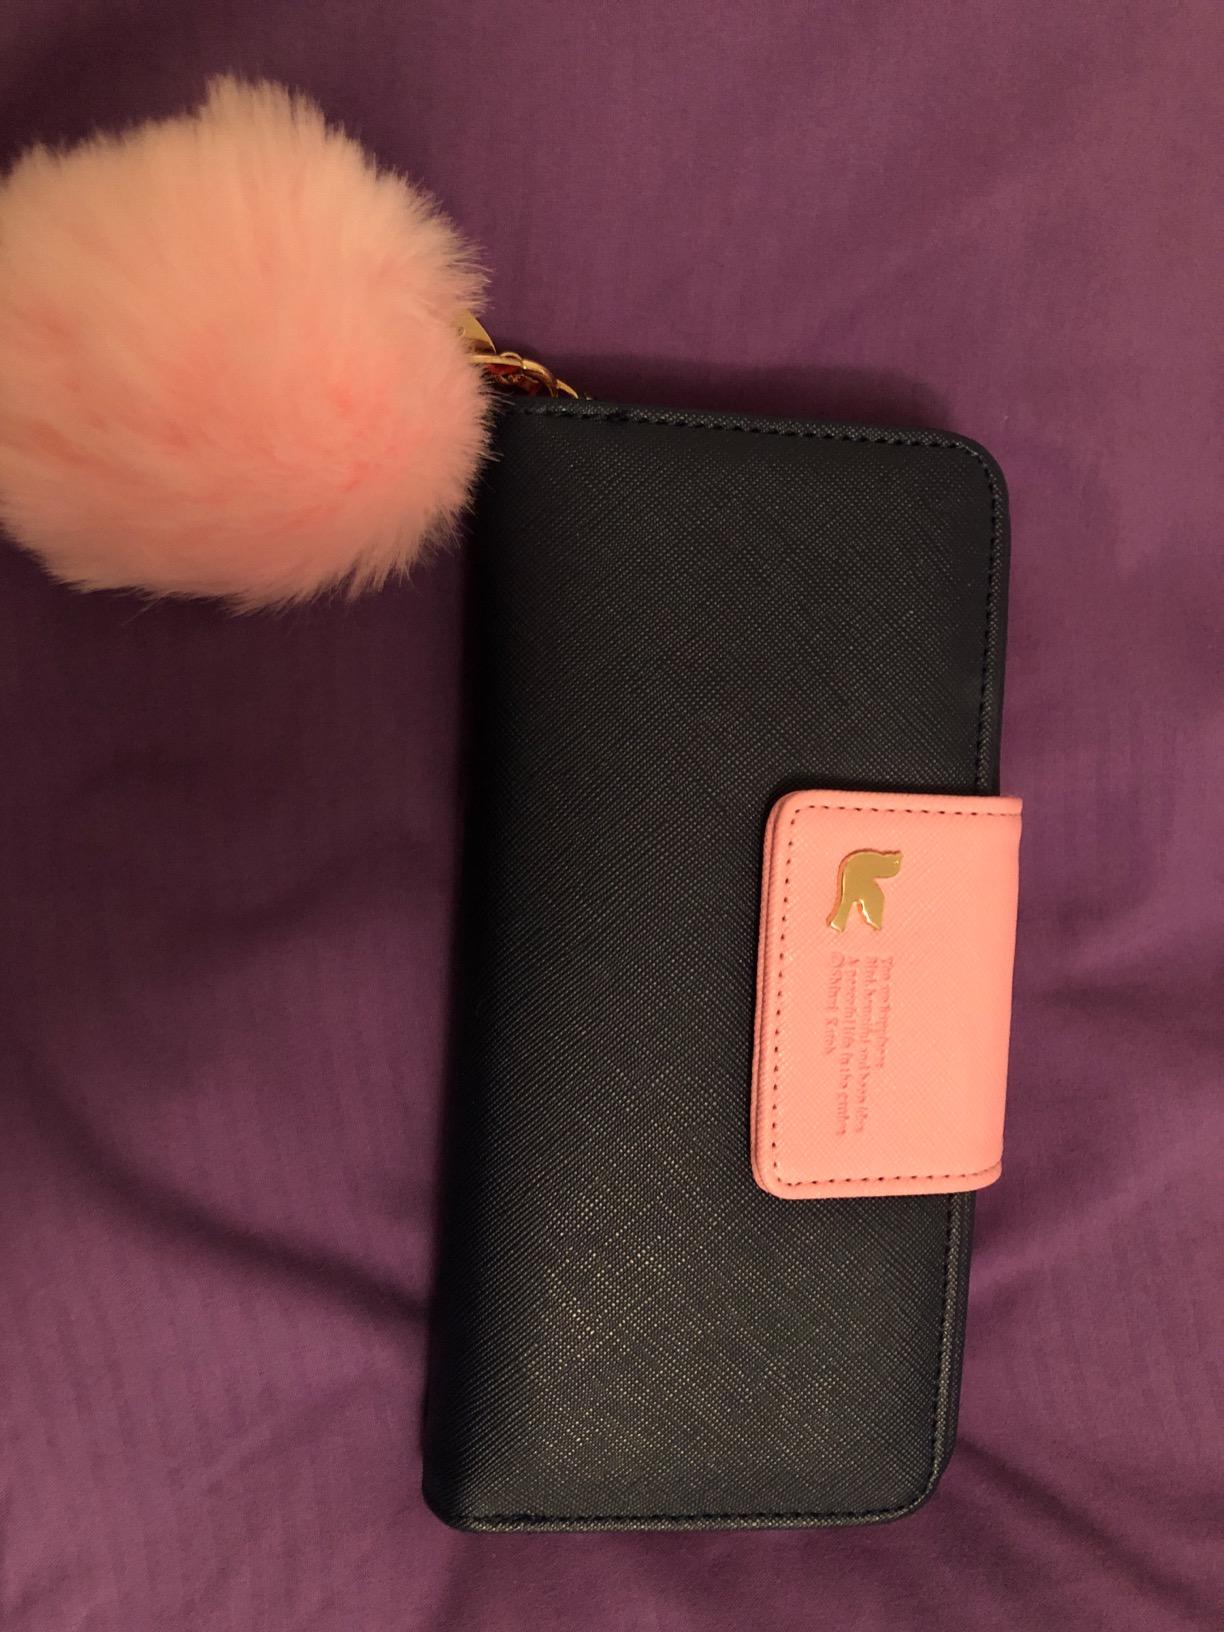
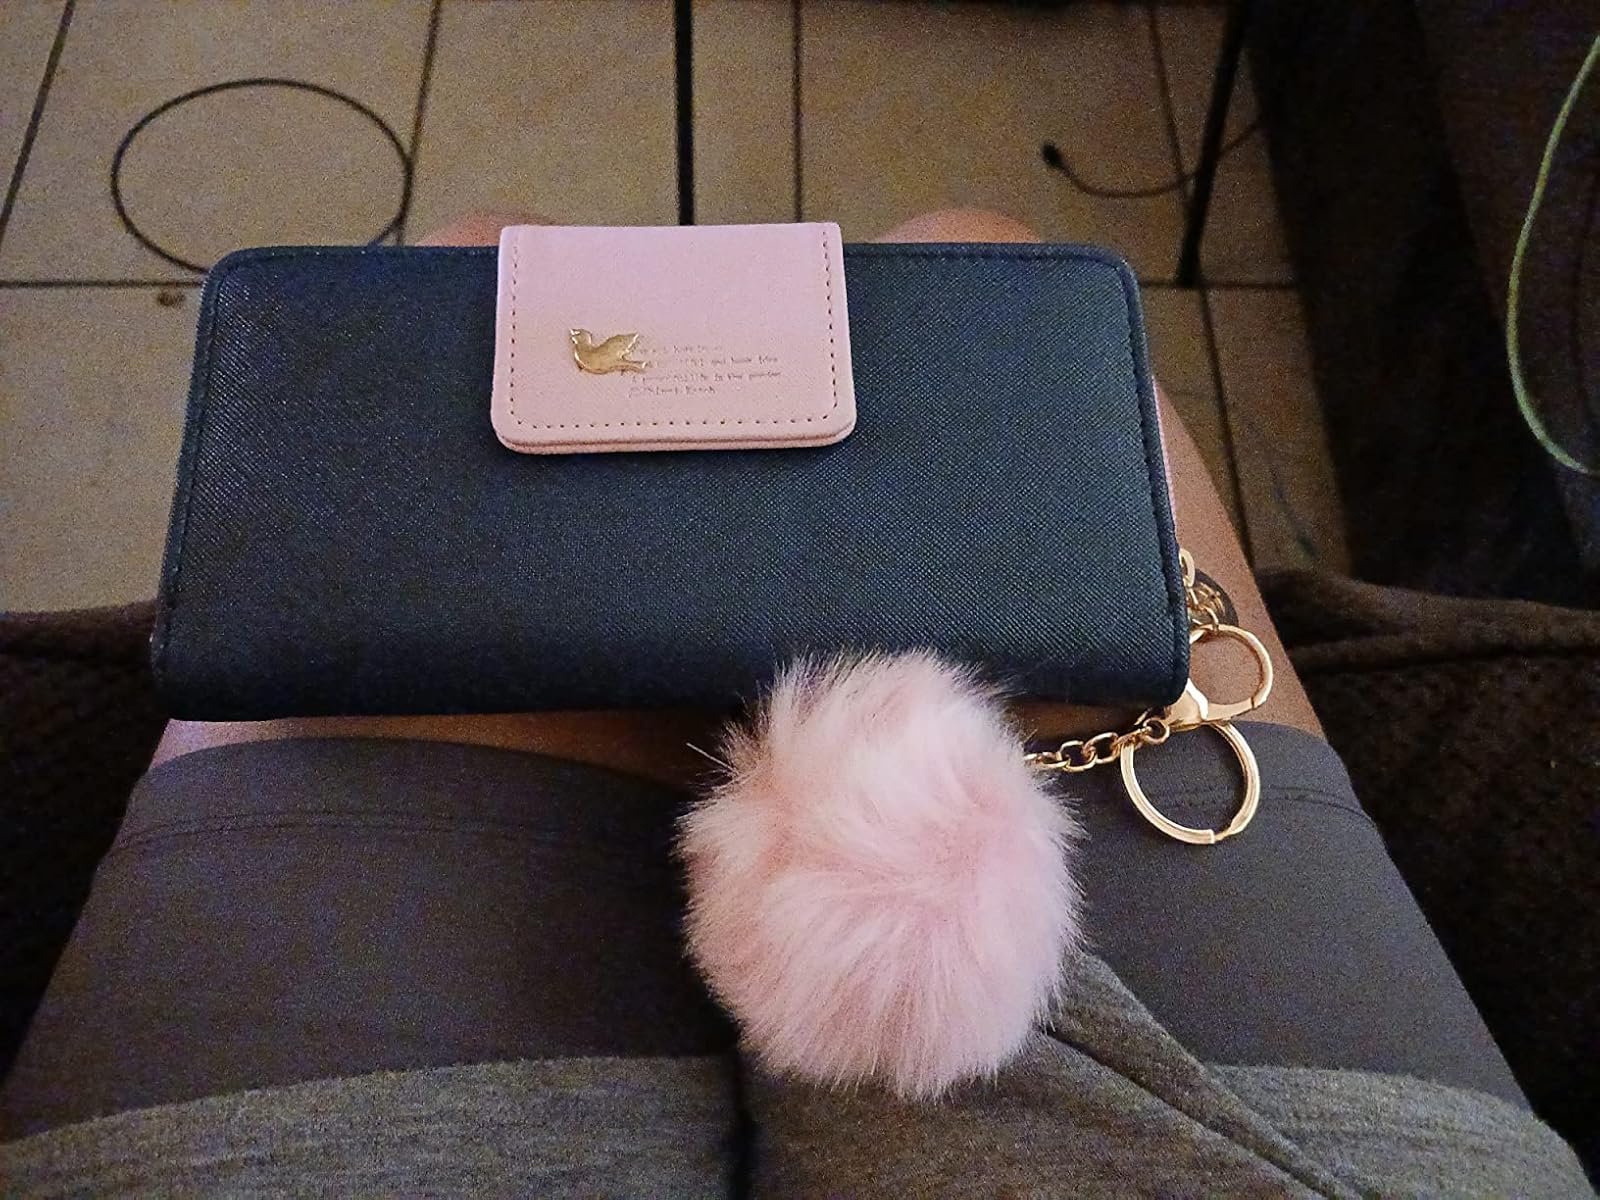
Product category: accessories_handbag
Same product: yes